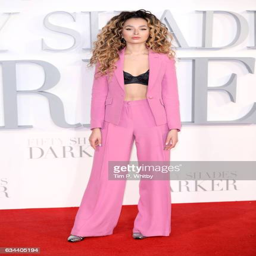
pop artist attends the premiere